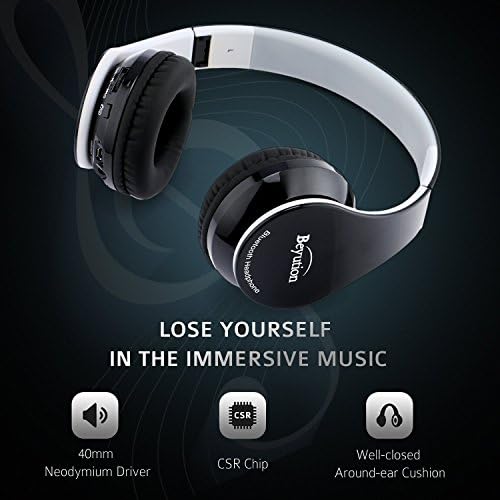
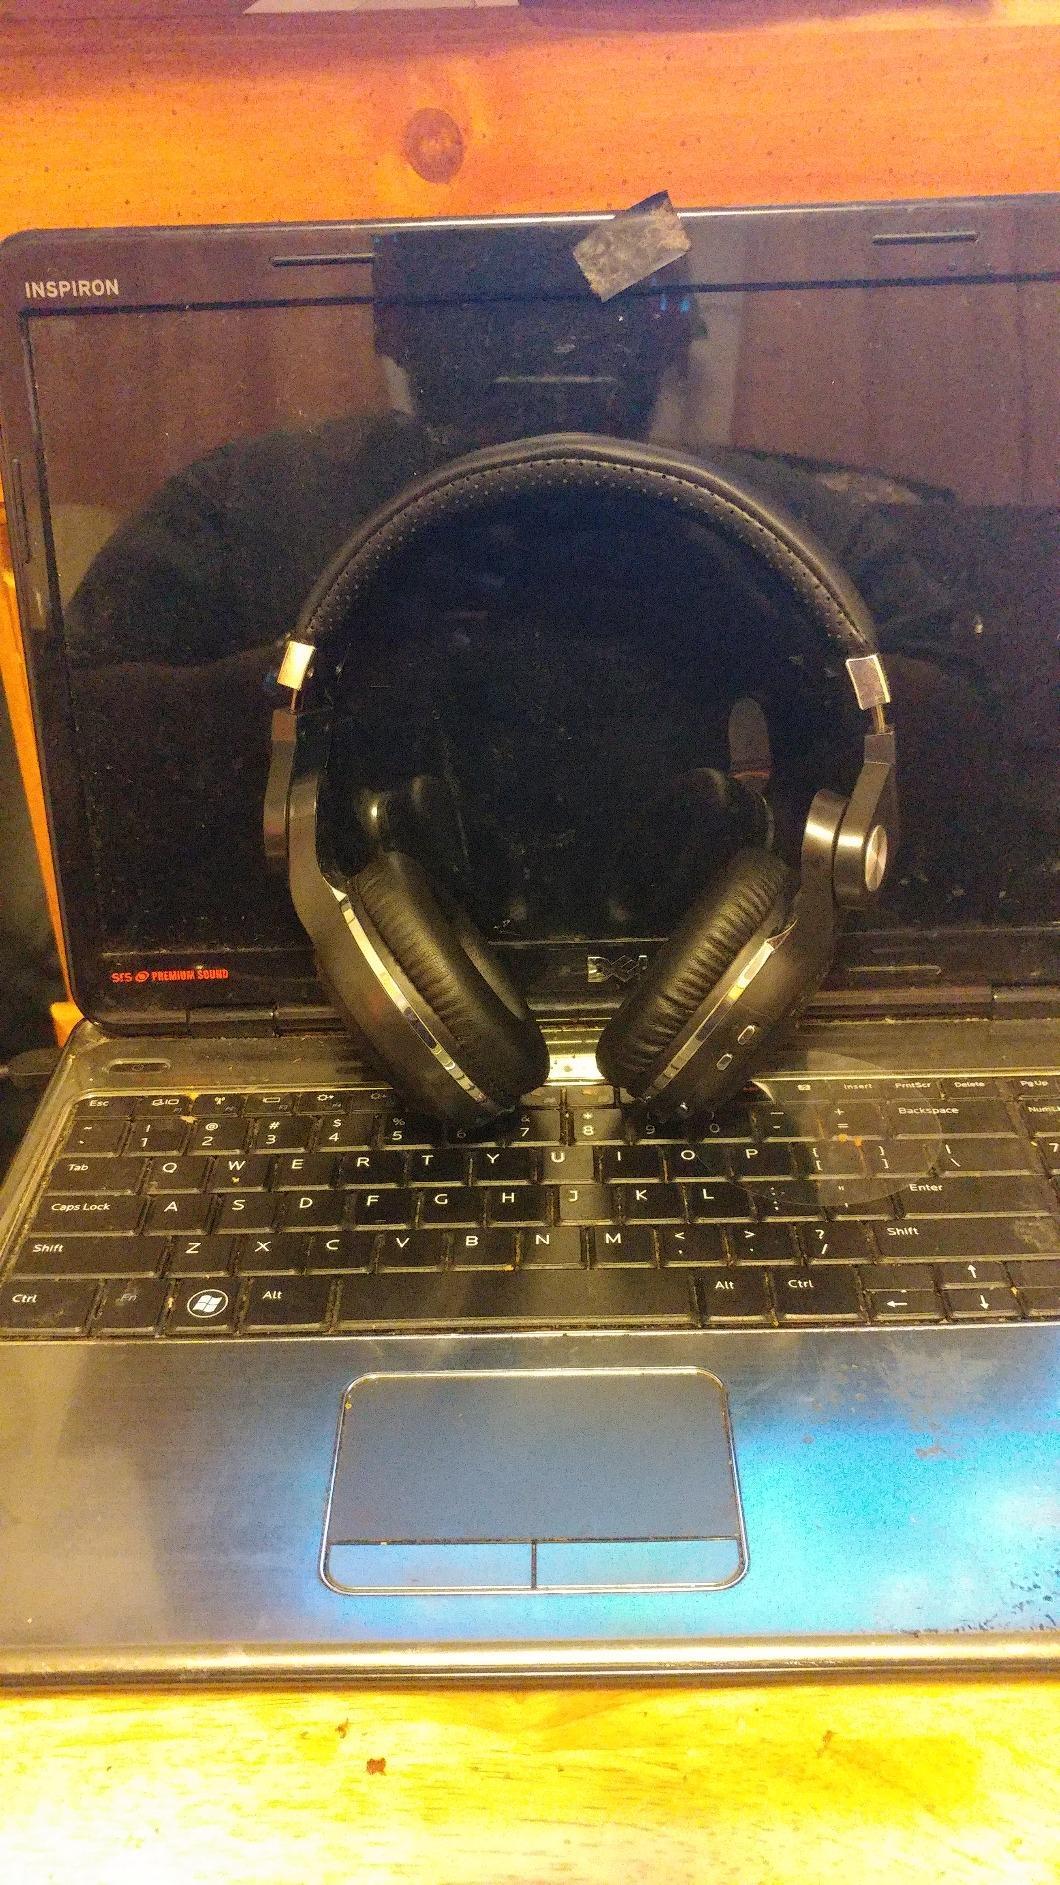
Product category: headphones
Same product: no